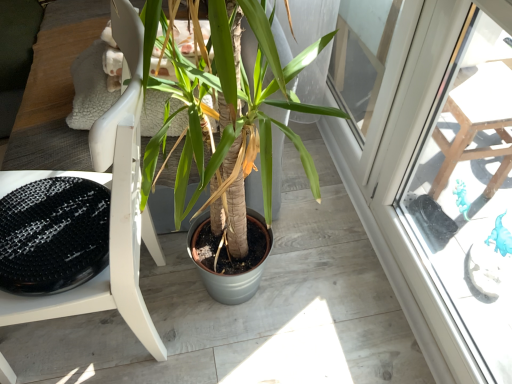
Question: Locate several points within the vacant area that is situated to the right of white matte chair at center. Your answer should be formatted as a list of tuples, i.e. [(x1, y1)], where each tuple contains the x and y coordinates of a point satisfying the conditions above. The coordinates should be between 0 and 1, indicating the normalized pixel locations of the points in the image.
Answer: [(0.506, 0.818)]